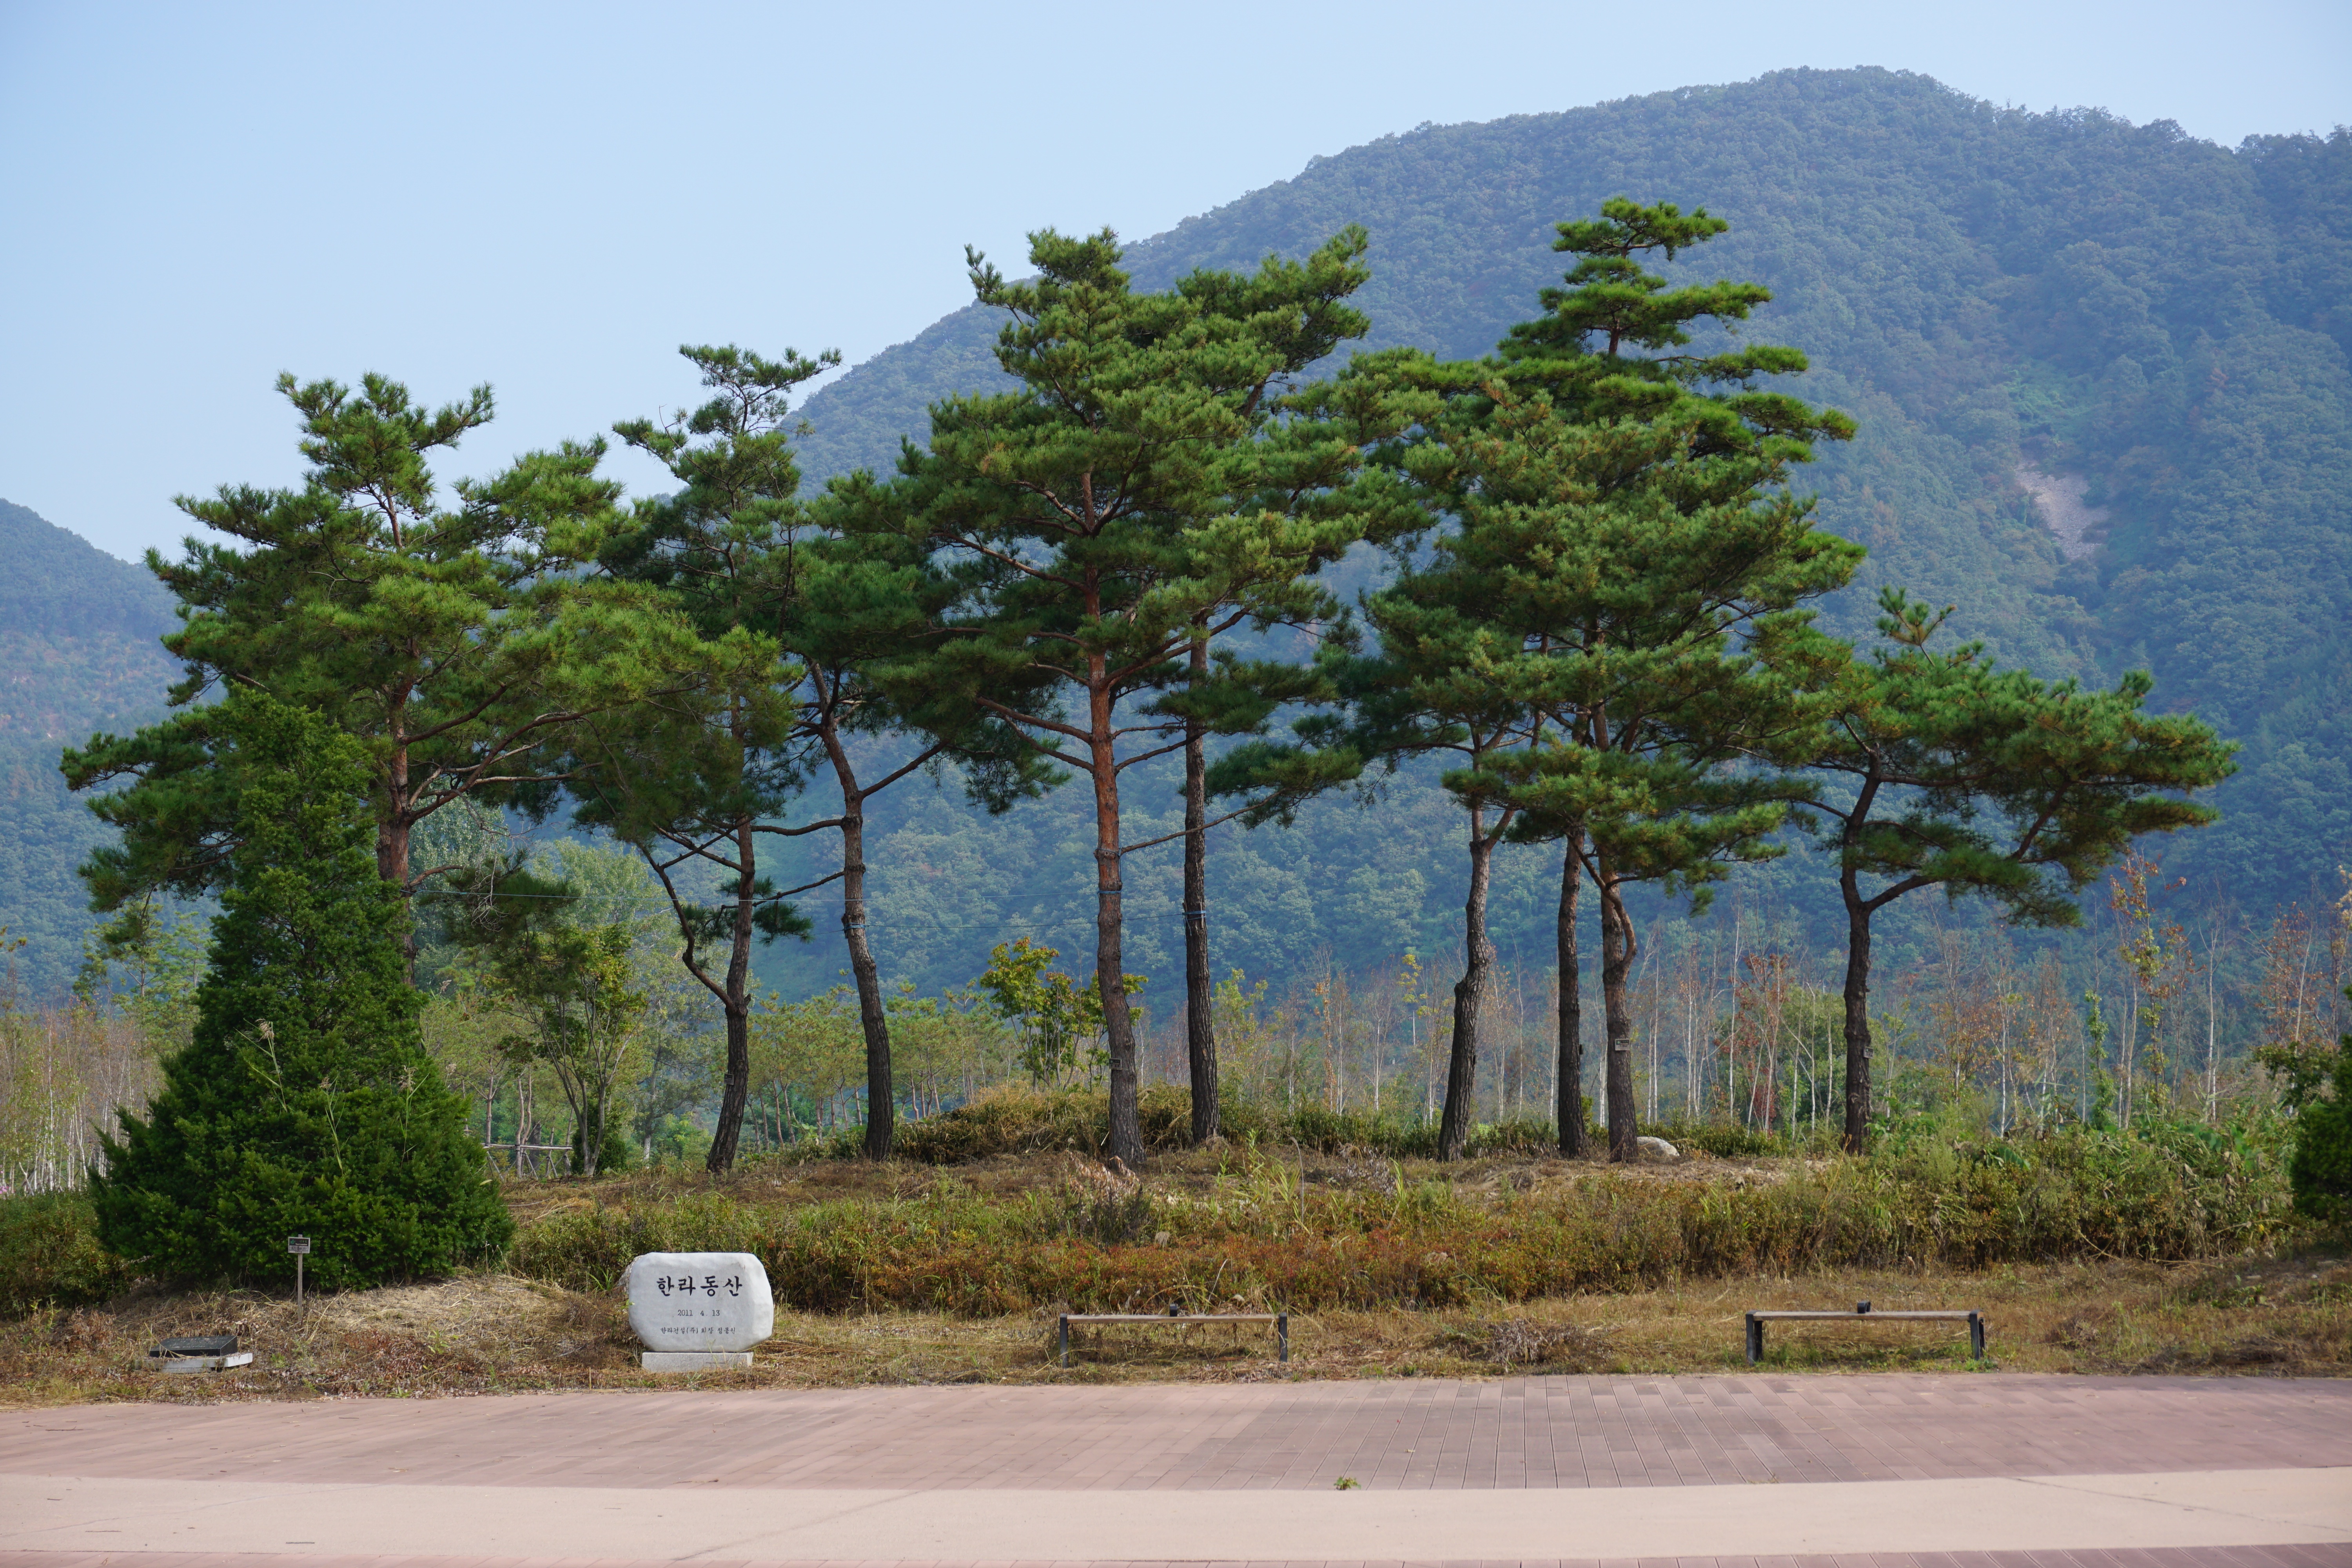
landscape, tree, nature, plant, wood, autumn, park, savanna, conifer, road trip, korea, ecosystem, republic of korea, nami, woody plant, land plant, arecales, chuncheon, jaraseom